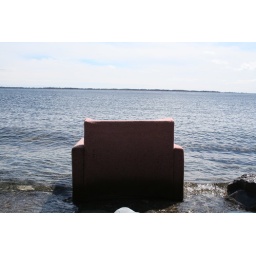
another view of the chair in the lake